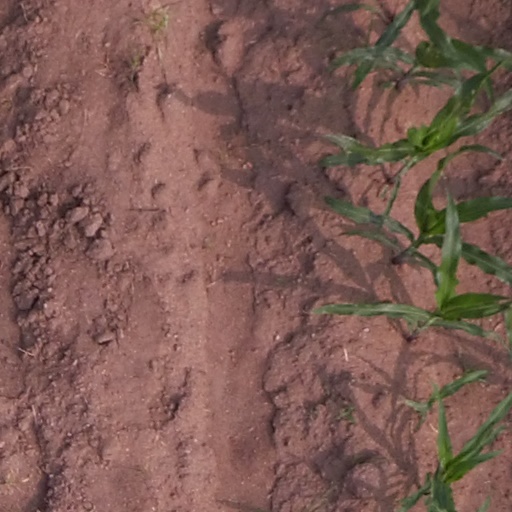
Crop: maize; corn